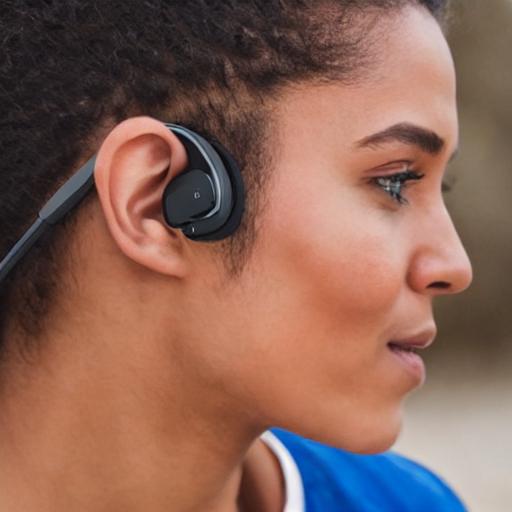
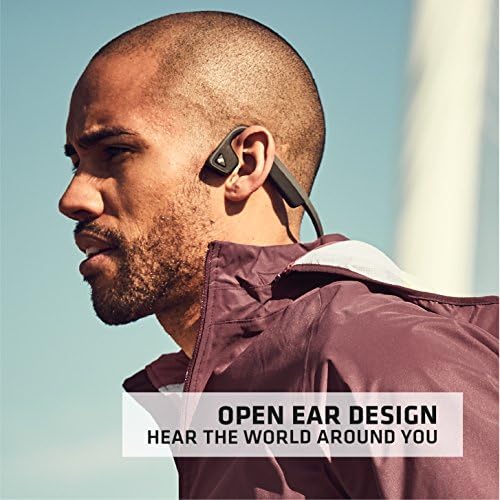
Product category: headphones
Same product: no